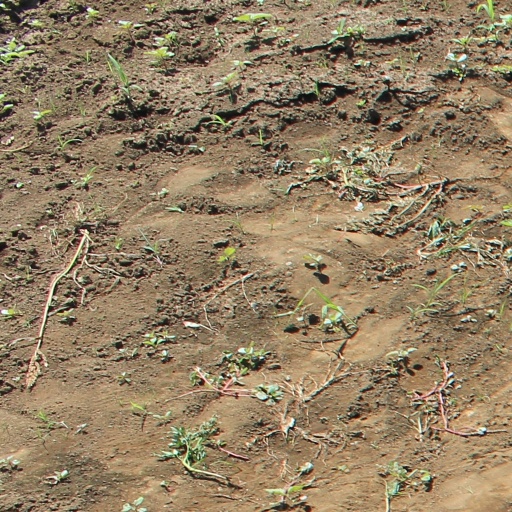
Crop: soybean